Falmouth Road Race

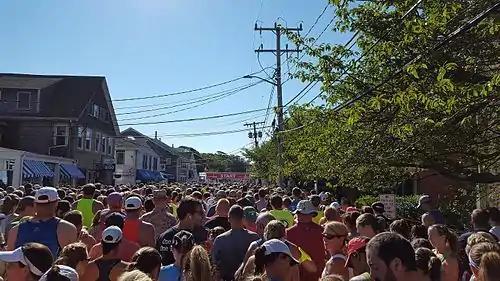
The starting line of the 2016 Falmouth Road Race.

The race also has a wheelchair division with course records held by Daniel Romanchuck, USA, at 21:58 and Tatyana McFadden, USA, at 26:15, both set in 2019.